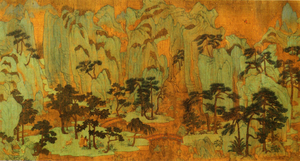
Royaume d'Immortels, section d'un rouleau portatif, encre et couleurs sur soie, dynastie des Yuan
Chen Ruyan ou Ch'ēn Ju-Yen ou Tch'en Jou-Yen Weiyun, nom de pinceau: Qiushui, né à Suzhou province du Jiangsu. XIVᵉ siècle. Actif vers 1340-1380. Peintre chinois.